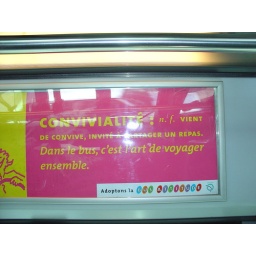
sign in bus